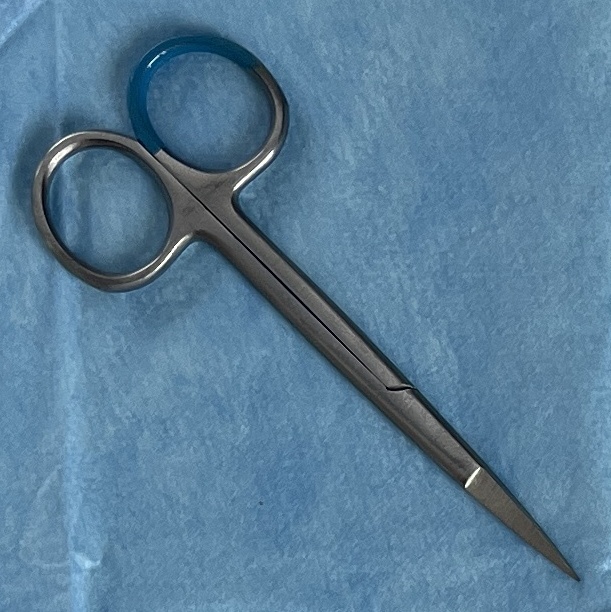
Hinged instrument state: closed